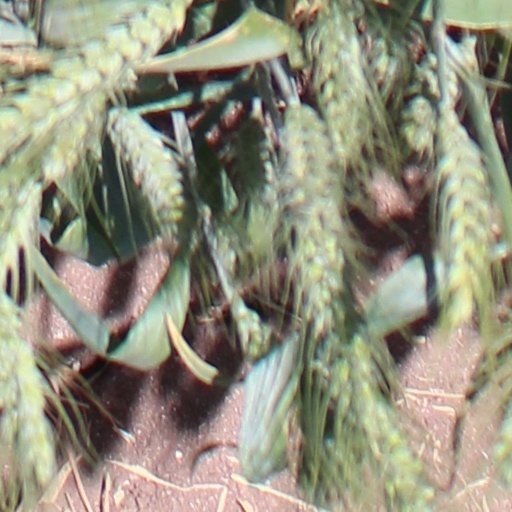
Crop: wheat